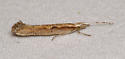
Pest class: diamondback_moth